Gibeau Orange Julep

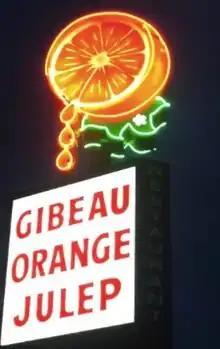
The Orange Julep Sign (2019)

The restaurant appears, along with other Montreal landmarks, in the music video for the Men Without Hats song "Where Do the Boys Go?". The Orange Julep has a presence on some social media platforms, such as Twitter and Facebook. The restaurant's Twitter is not as active as their location tags on Instagram but has been used in the past to do updates on the restaurant as well as engaging with other popular Montreal Twitter accounts, such as MTL Blog. The Facebook page has been more active in the past, sharing photos and reviews of the restaurant.